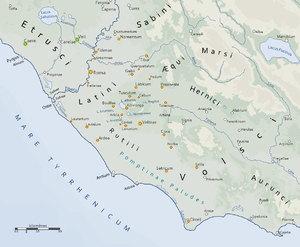
Carte du Latium avec les villes de la Ligue Latine Latina: Tabula Foederis Latini
L’Allia est une petite rivière du Latium. Elle passait à Crustumerium et se jetait dans le Tibre à 15 kilomètres au nord est de Rome. Elle est le lieu d'une bataille où les Gaulois défirent les Romains, 390 av. J.-C.
La conquête romaine de l'Italie est la conséquence d'une série de conflits durant lesquels la cité-État de Rome, de ville dominante du Latium, devient maîtresse de toute la péninsule italienne.
Le Latium, ou Lazio en italien, est une région d'Italie centrale. Incluant la capitale, Rome, il s'agit de la deuxième région la plus peuplée d'Italie, après la Lombardie, avec près de six millions d'habitants. Il est bordé au nord-ouest par la Toscane, au nord par l'Ombrie, au nord-est par les Marches, à l'est par les Abruzzes et le Molise, ainsi qu'au sud-est par la Campanie. À l'ouest, la région est baignée par la mer Tyrrhénienne. La petite enclave du Vatican se trouve dans le Latium.
La Ligue latine fut une confédération à la fois religieuse et politique qui réunit environ trente cités et tribus du Latium antique, et qui eut pour but d'organiser une défense mutuelle contre les agressions extérieures. La Ligue est fondée durant le VIIᵉ siècle av. J.-C. et est dissoute en 338 av. J.-C.
Albe la Longue est une ancienne ville du Latium en Italie centrale, à 19 km au sud-est de Rome, dans les monts Albains. Fondateur et chef de la Ligue latine, elle est détruite par Rome vers le milieu du VIIᵉ siècle av. J.-C. et ses habitants sont forcés de s’installer à Rome.
Le terme Latins désigne les habitants italiques de la région du Latium pendant l'Antiquité romaine, locuteurs d'une langue indo-européenne, le latin.
Laurentum est une ville de la Rome antique aujourd'hui disparue, située dans le Latium vetus.
Lavinium est une ville antique du Latium, en Italie centrale, à l'emplacement actuel du hameau de Pratica di Mare, sur le territoire de la commune de Pomezia, dans la province de Rome.
Eretum est une cité antique des Sabins, située dans la vallée du Tibre, en rive gauche, à environ 30 kilomètres au nord-est de Rome, sur la via Salaria.